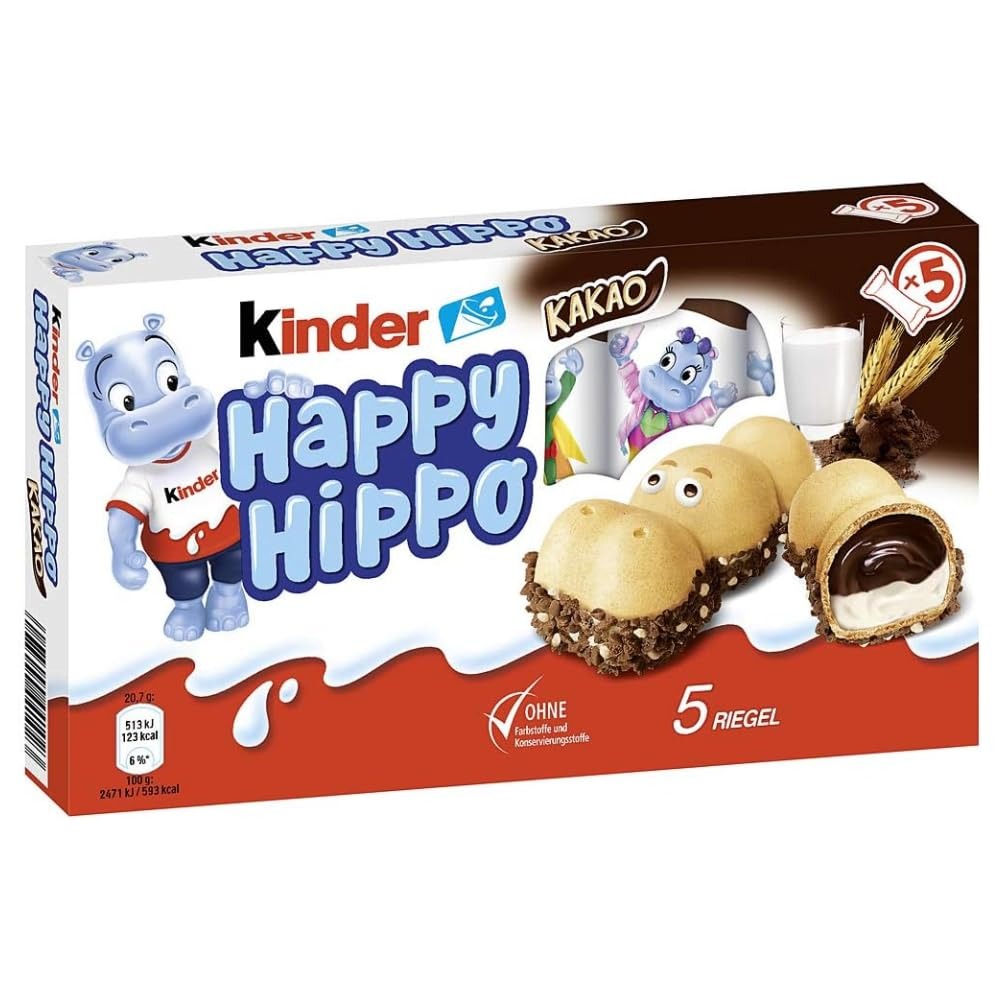
Item Name: Kinder Happy Hippo Biscuits (103.5g)
Bullet Point: Milk and Hazelnut
Product Description: German product name: Ferrero Kinder Happy Hippo Cacao Kinder Happy Hippo Cacao is a treat of fine milk chocolate and cocoa cream in a crispy, coated wafer with small meringue pieces. A special taste experience for young and old. No artificial colors or preservatives 3.65 oz / 103.5g package
Value: 3.63
Unit: Ounce

Price: 15.18